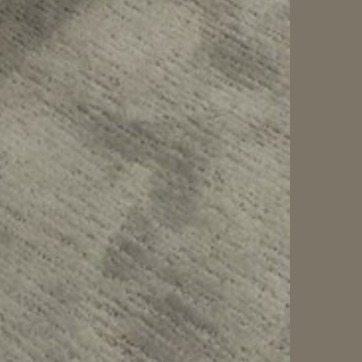
Material: carpet